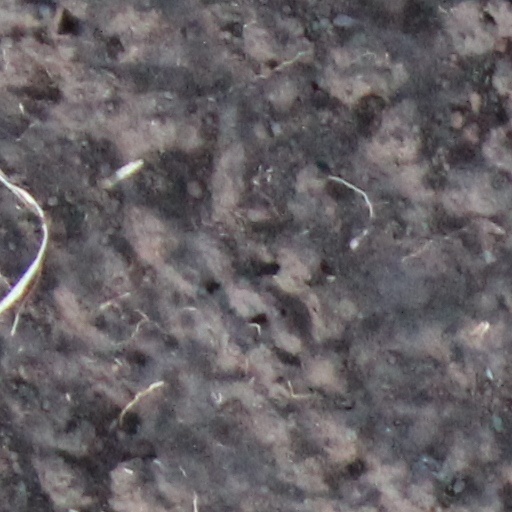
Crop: wheat